Question: How are the baskets placed on the table?
Tambaya: Yaya aka ajiye kwandunan akan tebur din?
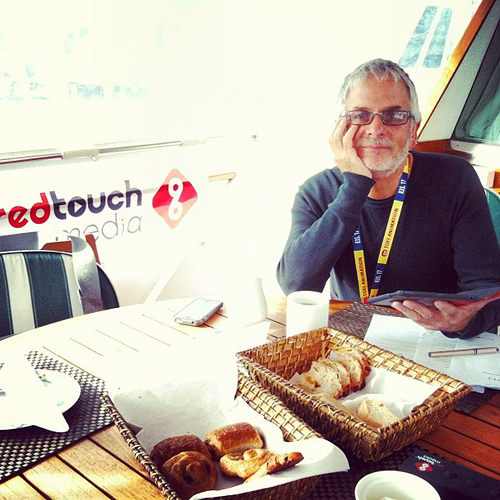
Answer: Next to each other.
Amsa: Kusa da juna.